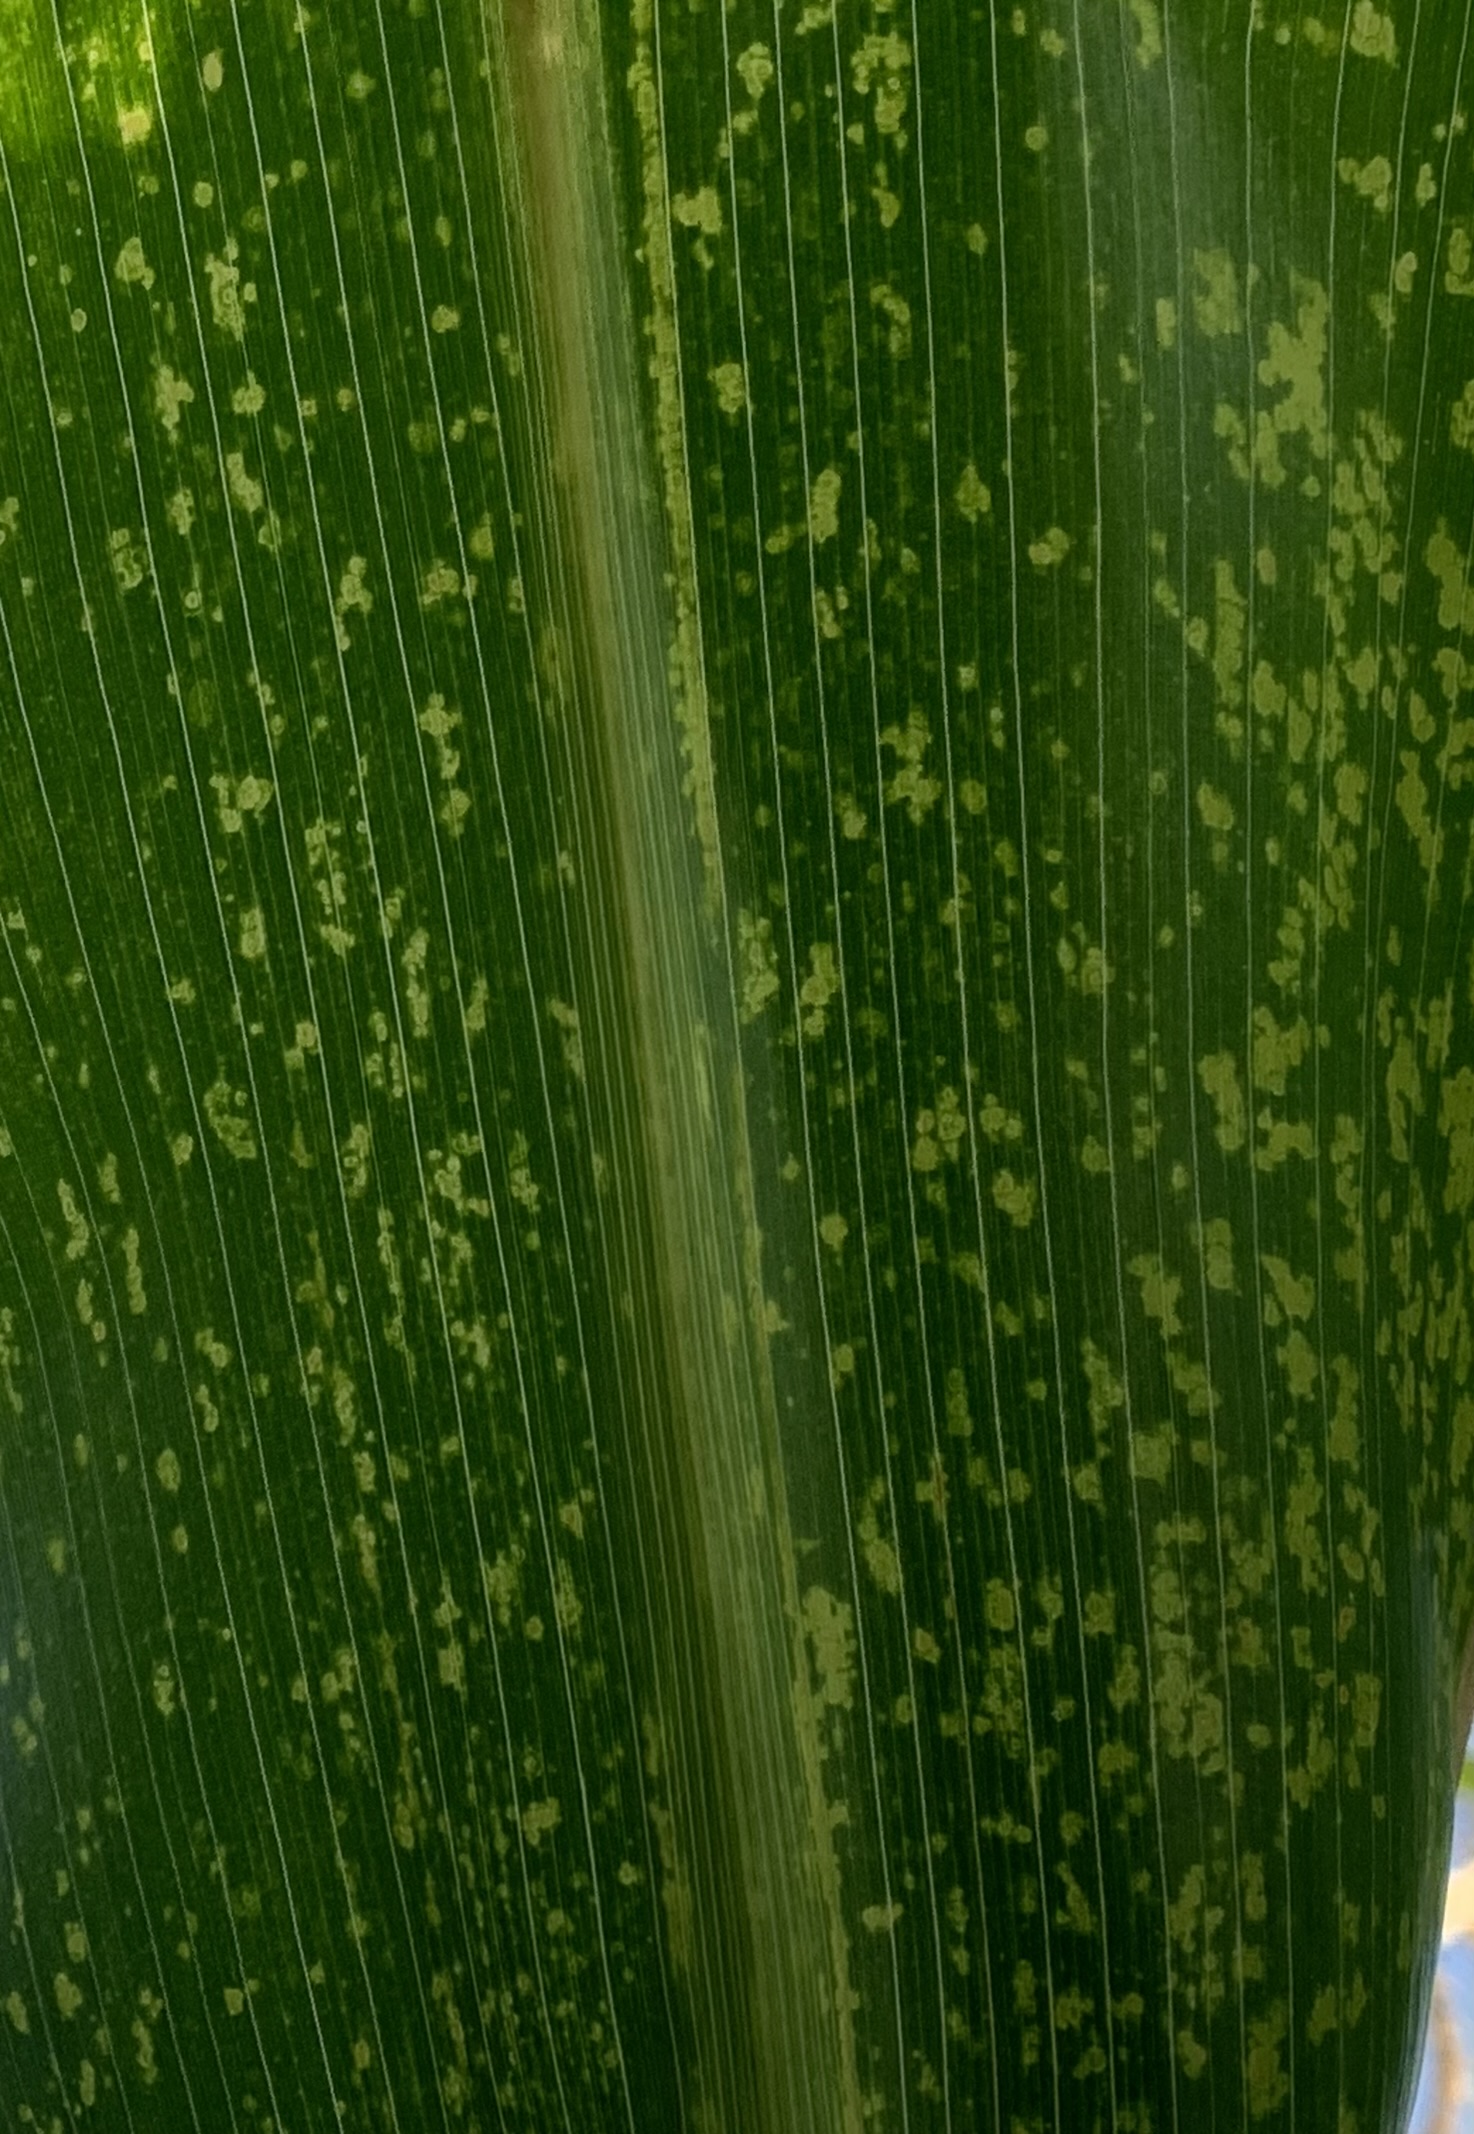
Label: MLN